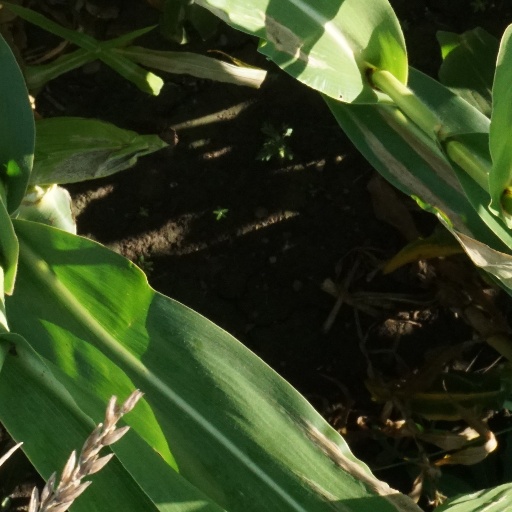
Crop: maize; corn